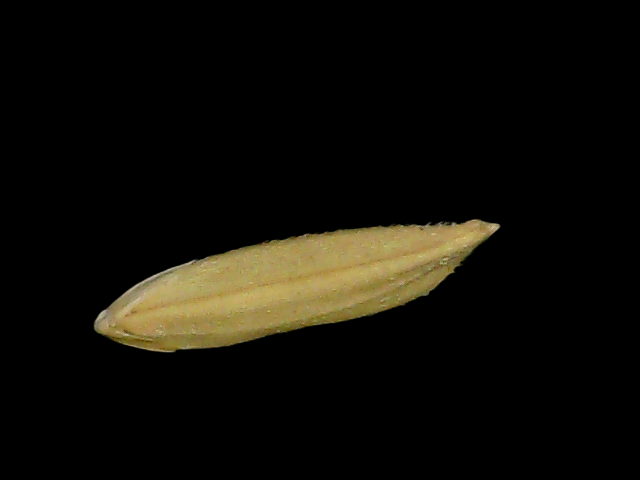
Rice variety: Bd75